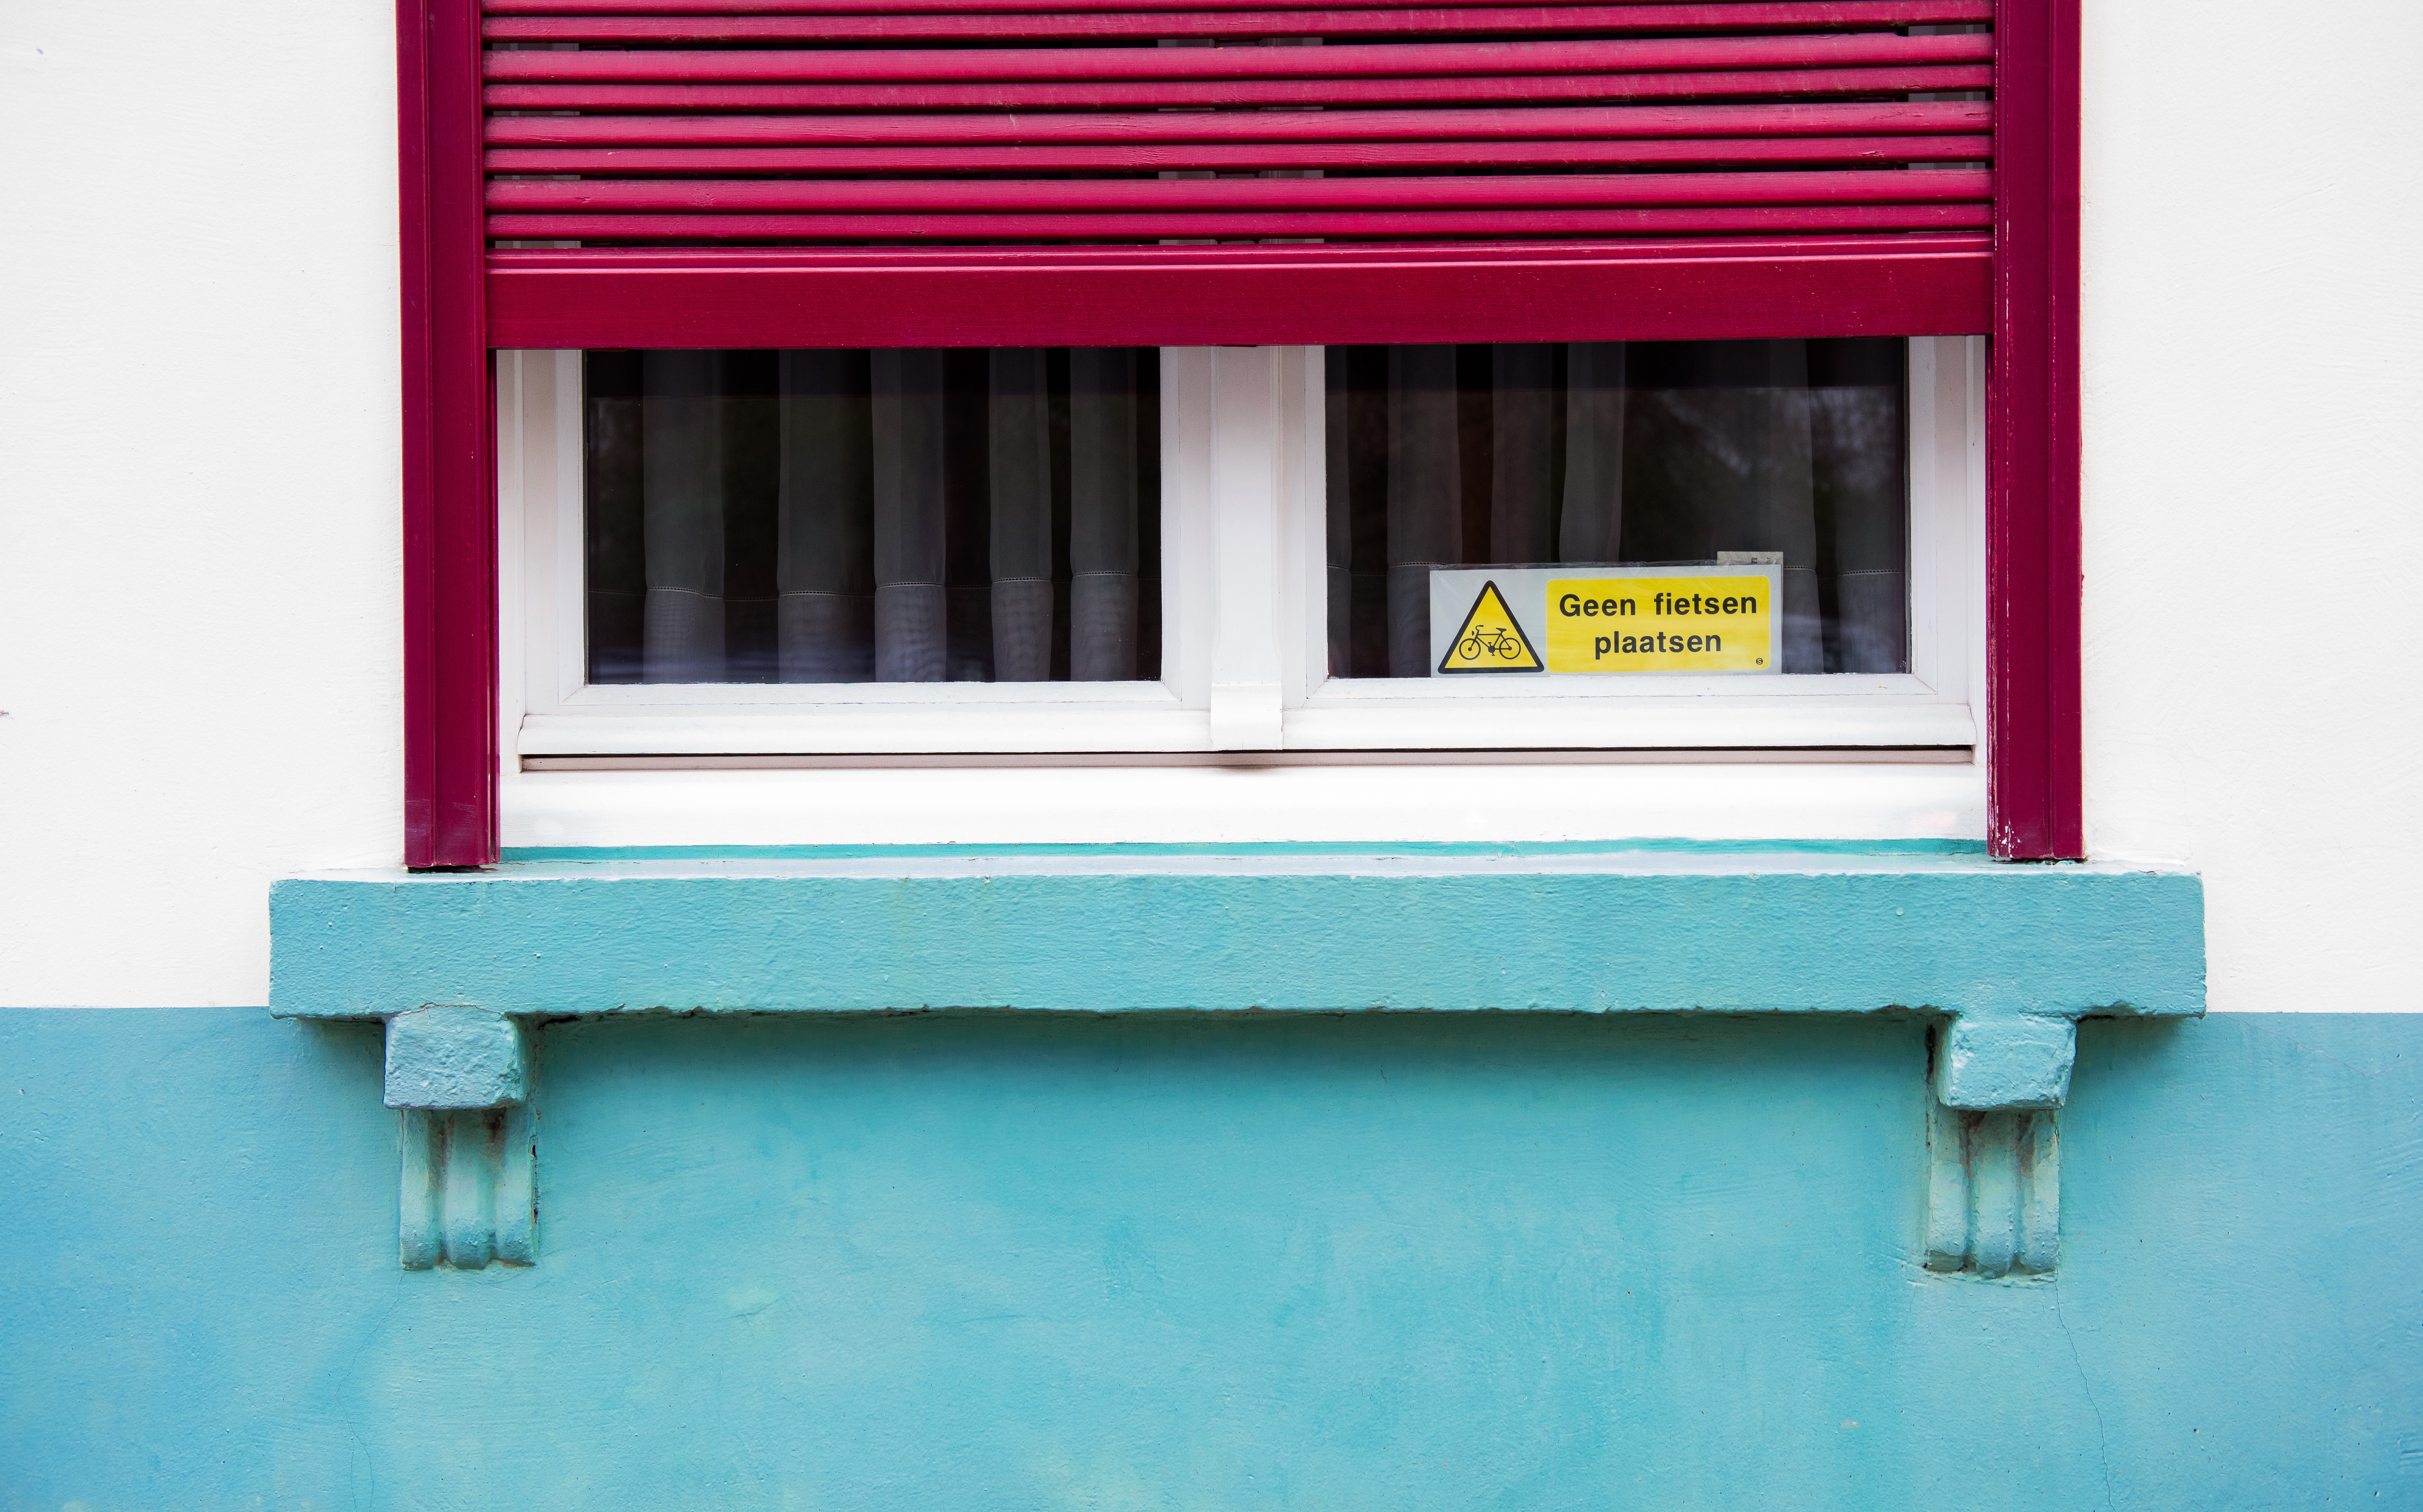
table, wood, window, red, color, shelf, blue, living room, furniture, interior design, design, window covering